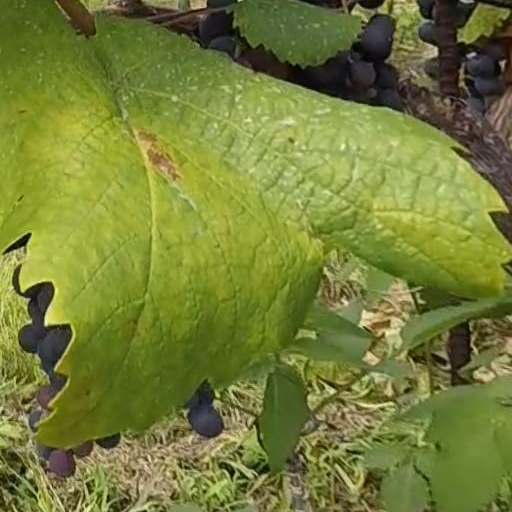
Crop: grape